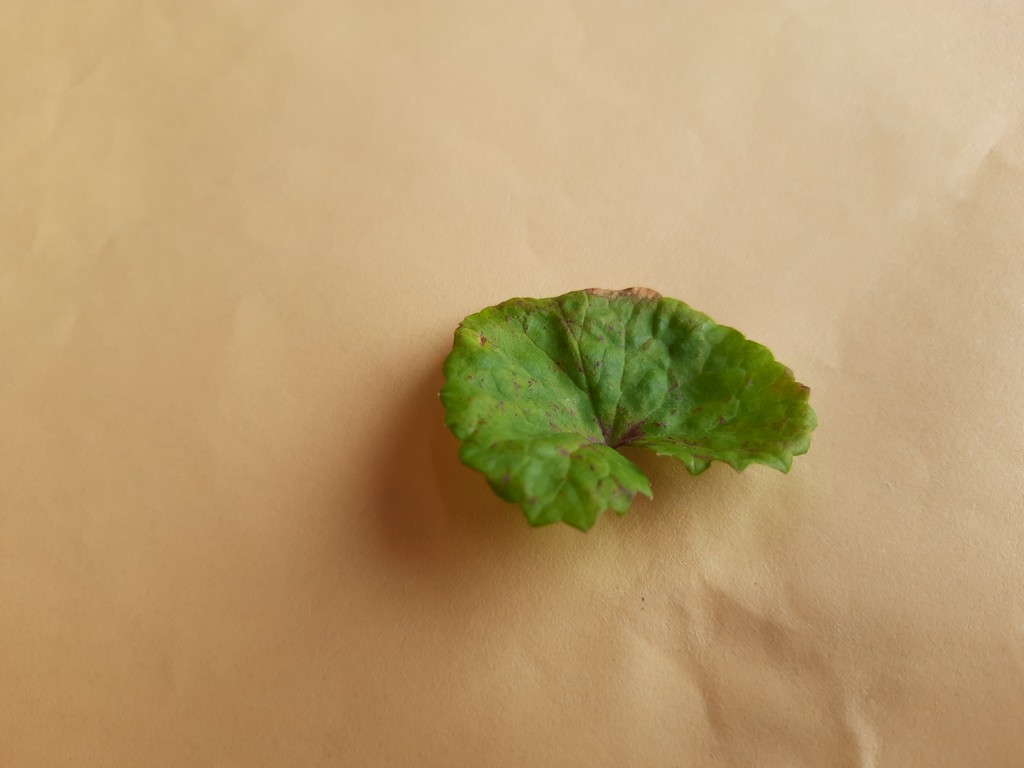
Label: Unhealthy